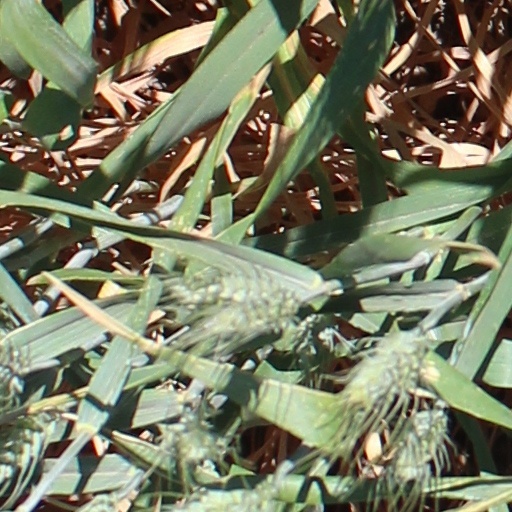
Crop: wheat